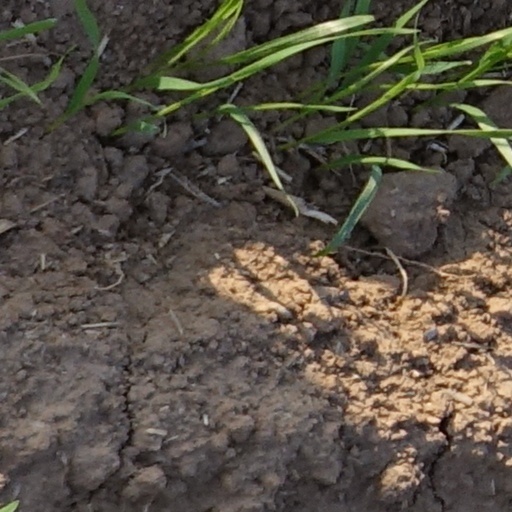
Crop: wheat